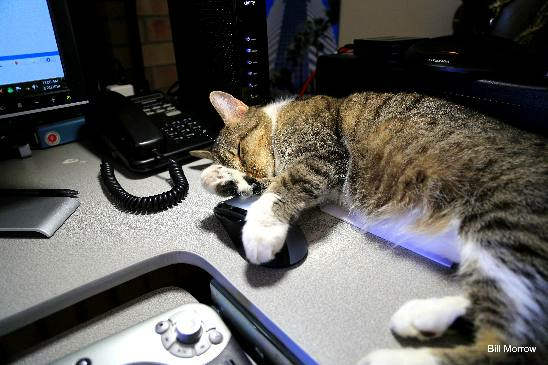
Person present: No